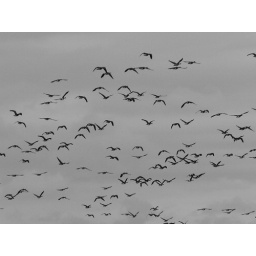
Canada geese photo taken in sepia and then converted to black and white